Friends Provident Trophy

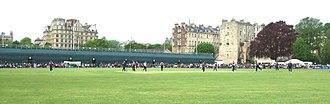
Friends Provident Trophy match in 2009 at the Recreation Ground, Bath: Somerset v Middlesex

In 1981, the National Westminster Bank took over the sponsorship of the competition from Gillette. That year's final finished in a tie, with both sides scoring 235. Derbyshire claimed the trophy from Northamptonshire by losing fewer wickets (Derbyshire 6 to Northants 9).